Alva Duer

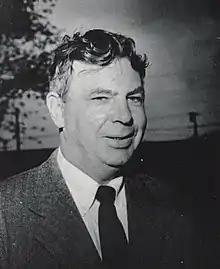
Duer from the 1948 “Promenade”

Alva O. Duer (November 18, 1904 – November 18, 1987) was a college basketball coach and National Association of Intercollegiate Athletics (NAIA) and United States Olympic Committee administrator and is a member of the NAIA and Basketball Halls of Fame. He went to Stafford High School in Stafford, Kansas and was captain of the basketball team all four years he attended. He graduated from high school in 1923.